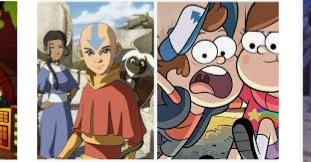
Portrait style: Cartoon Portrait